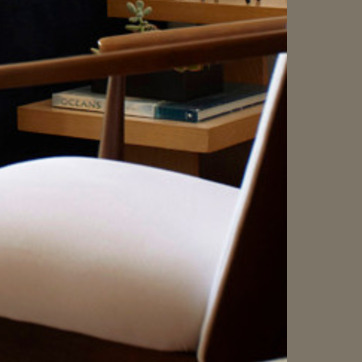
Material: leather